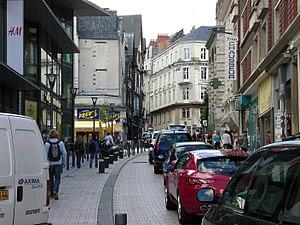
Cet article recense les sites naturels protégés en Maine-et-Loire.
Le Centre-ville est un quartier d'Angers. Il est divisé en deux parties : une partie au nord-ouest de la Maine, et une autre partie au sud-est. La partie nord-ouest est nommée La Doutre. La Doutre fait partie de la vieille ville d'Angers. L'ensemble du centre-ville regroupe près de 30 000 habitants.
La rue Baudrière est située dans le centre-ville d'Angers, en France.